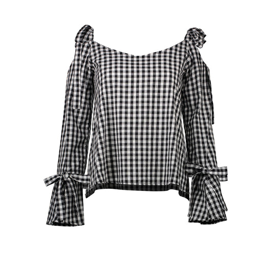
plaid off the shoulder long sleeve top for women